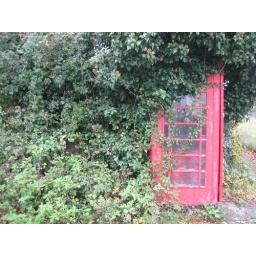
phone box in street somerset